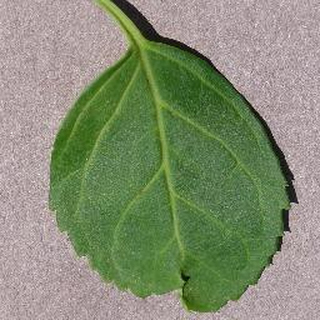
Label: healthy_cherry